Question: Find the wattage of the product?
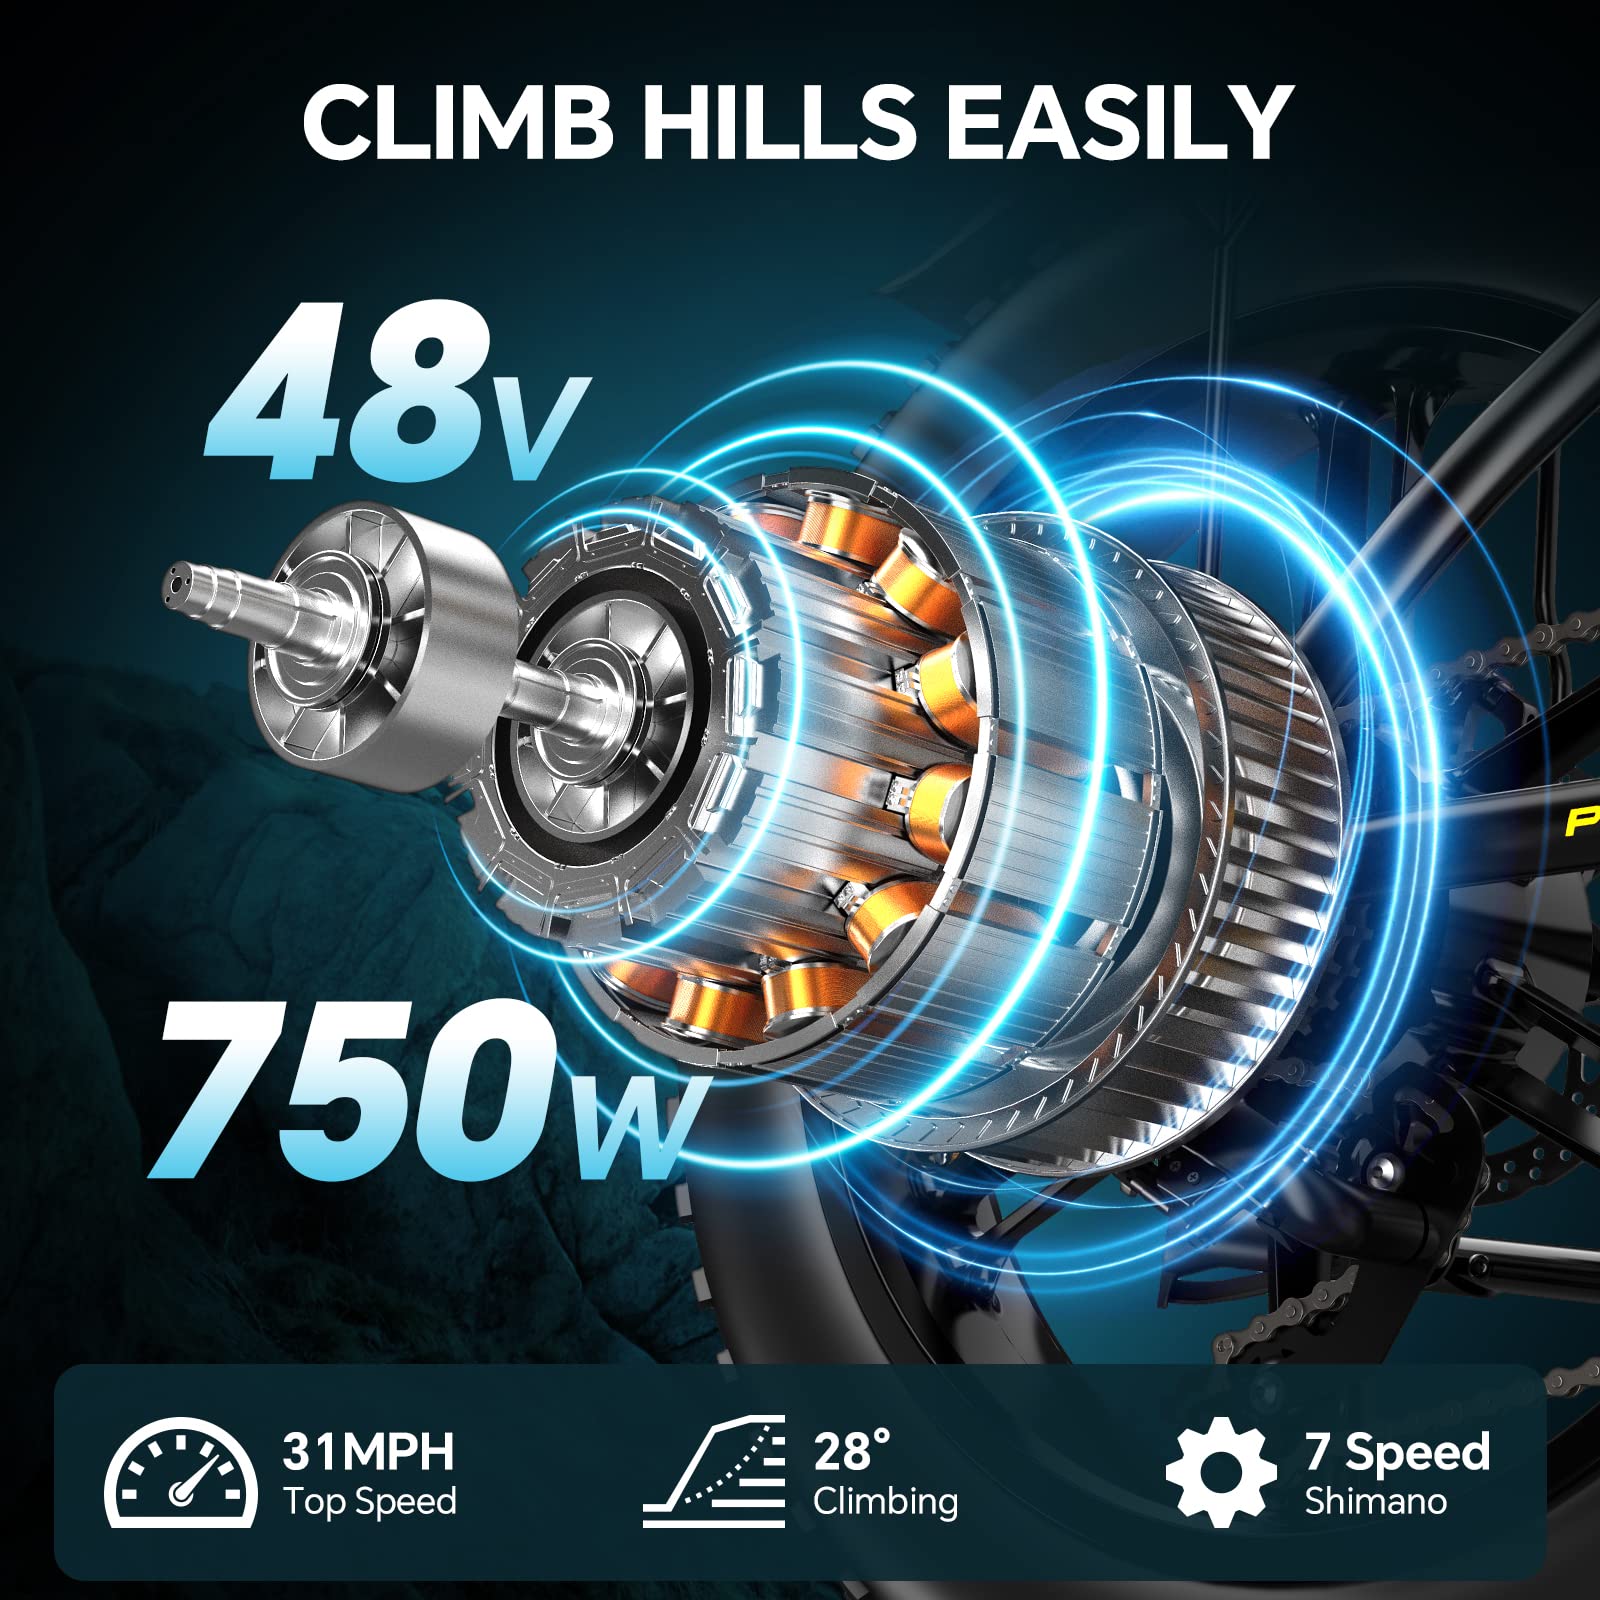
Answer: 750.0 watt